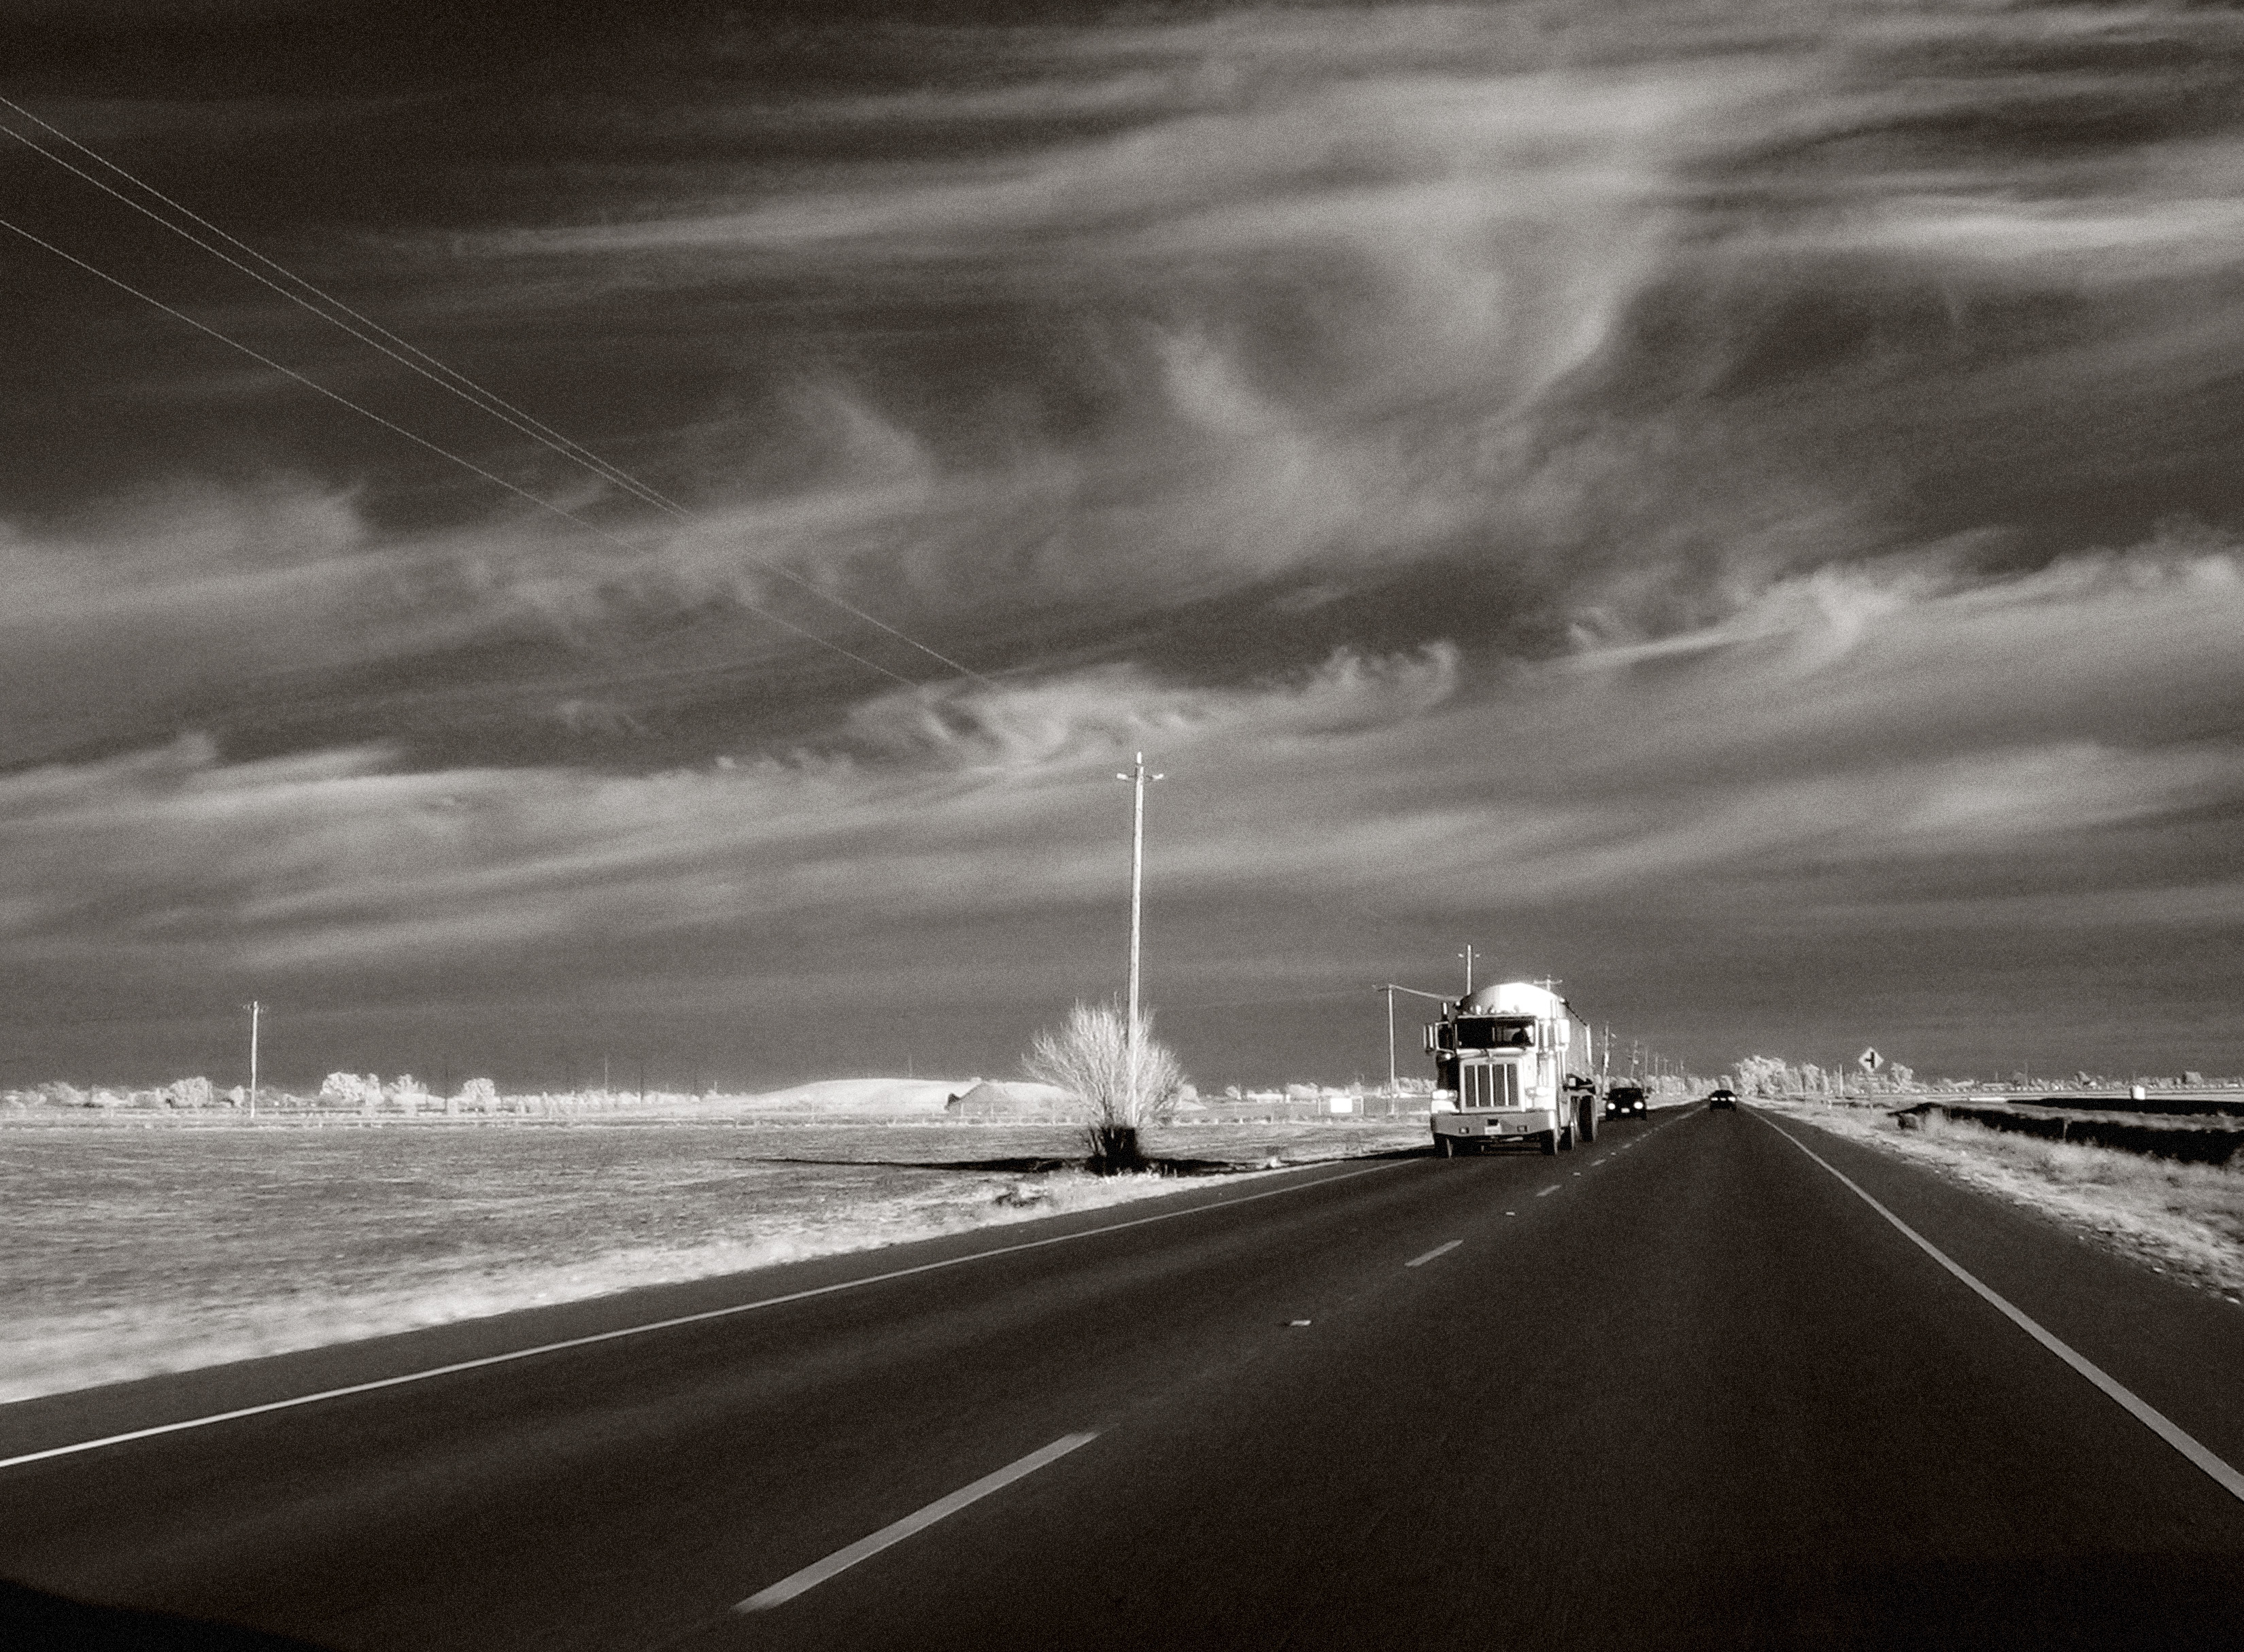
horizon, light, cloud, black and white, road, white, highway, driving, truck, weather, darkness, monochrome, clouds, diesel, bigrig, monochrome photography, atmospheric phenomenon